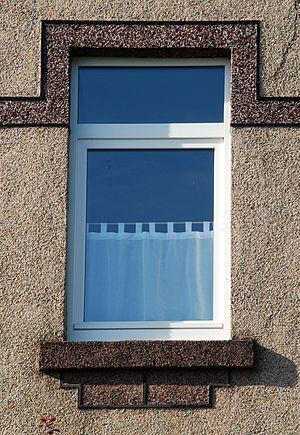
Belgique - Ottignies - façade en cimorné - Art déco
La marbrite est un verre opacifié et coloré dans la masse qui imite le marbre.
Le cimorné est un enduit au ciment sur lequel on projette, alors qu’il est encore frais, de la marbrite concassée.